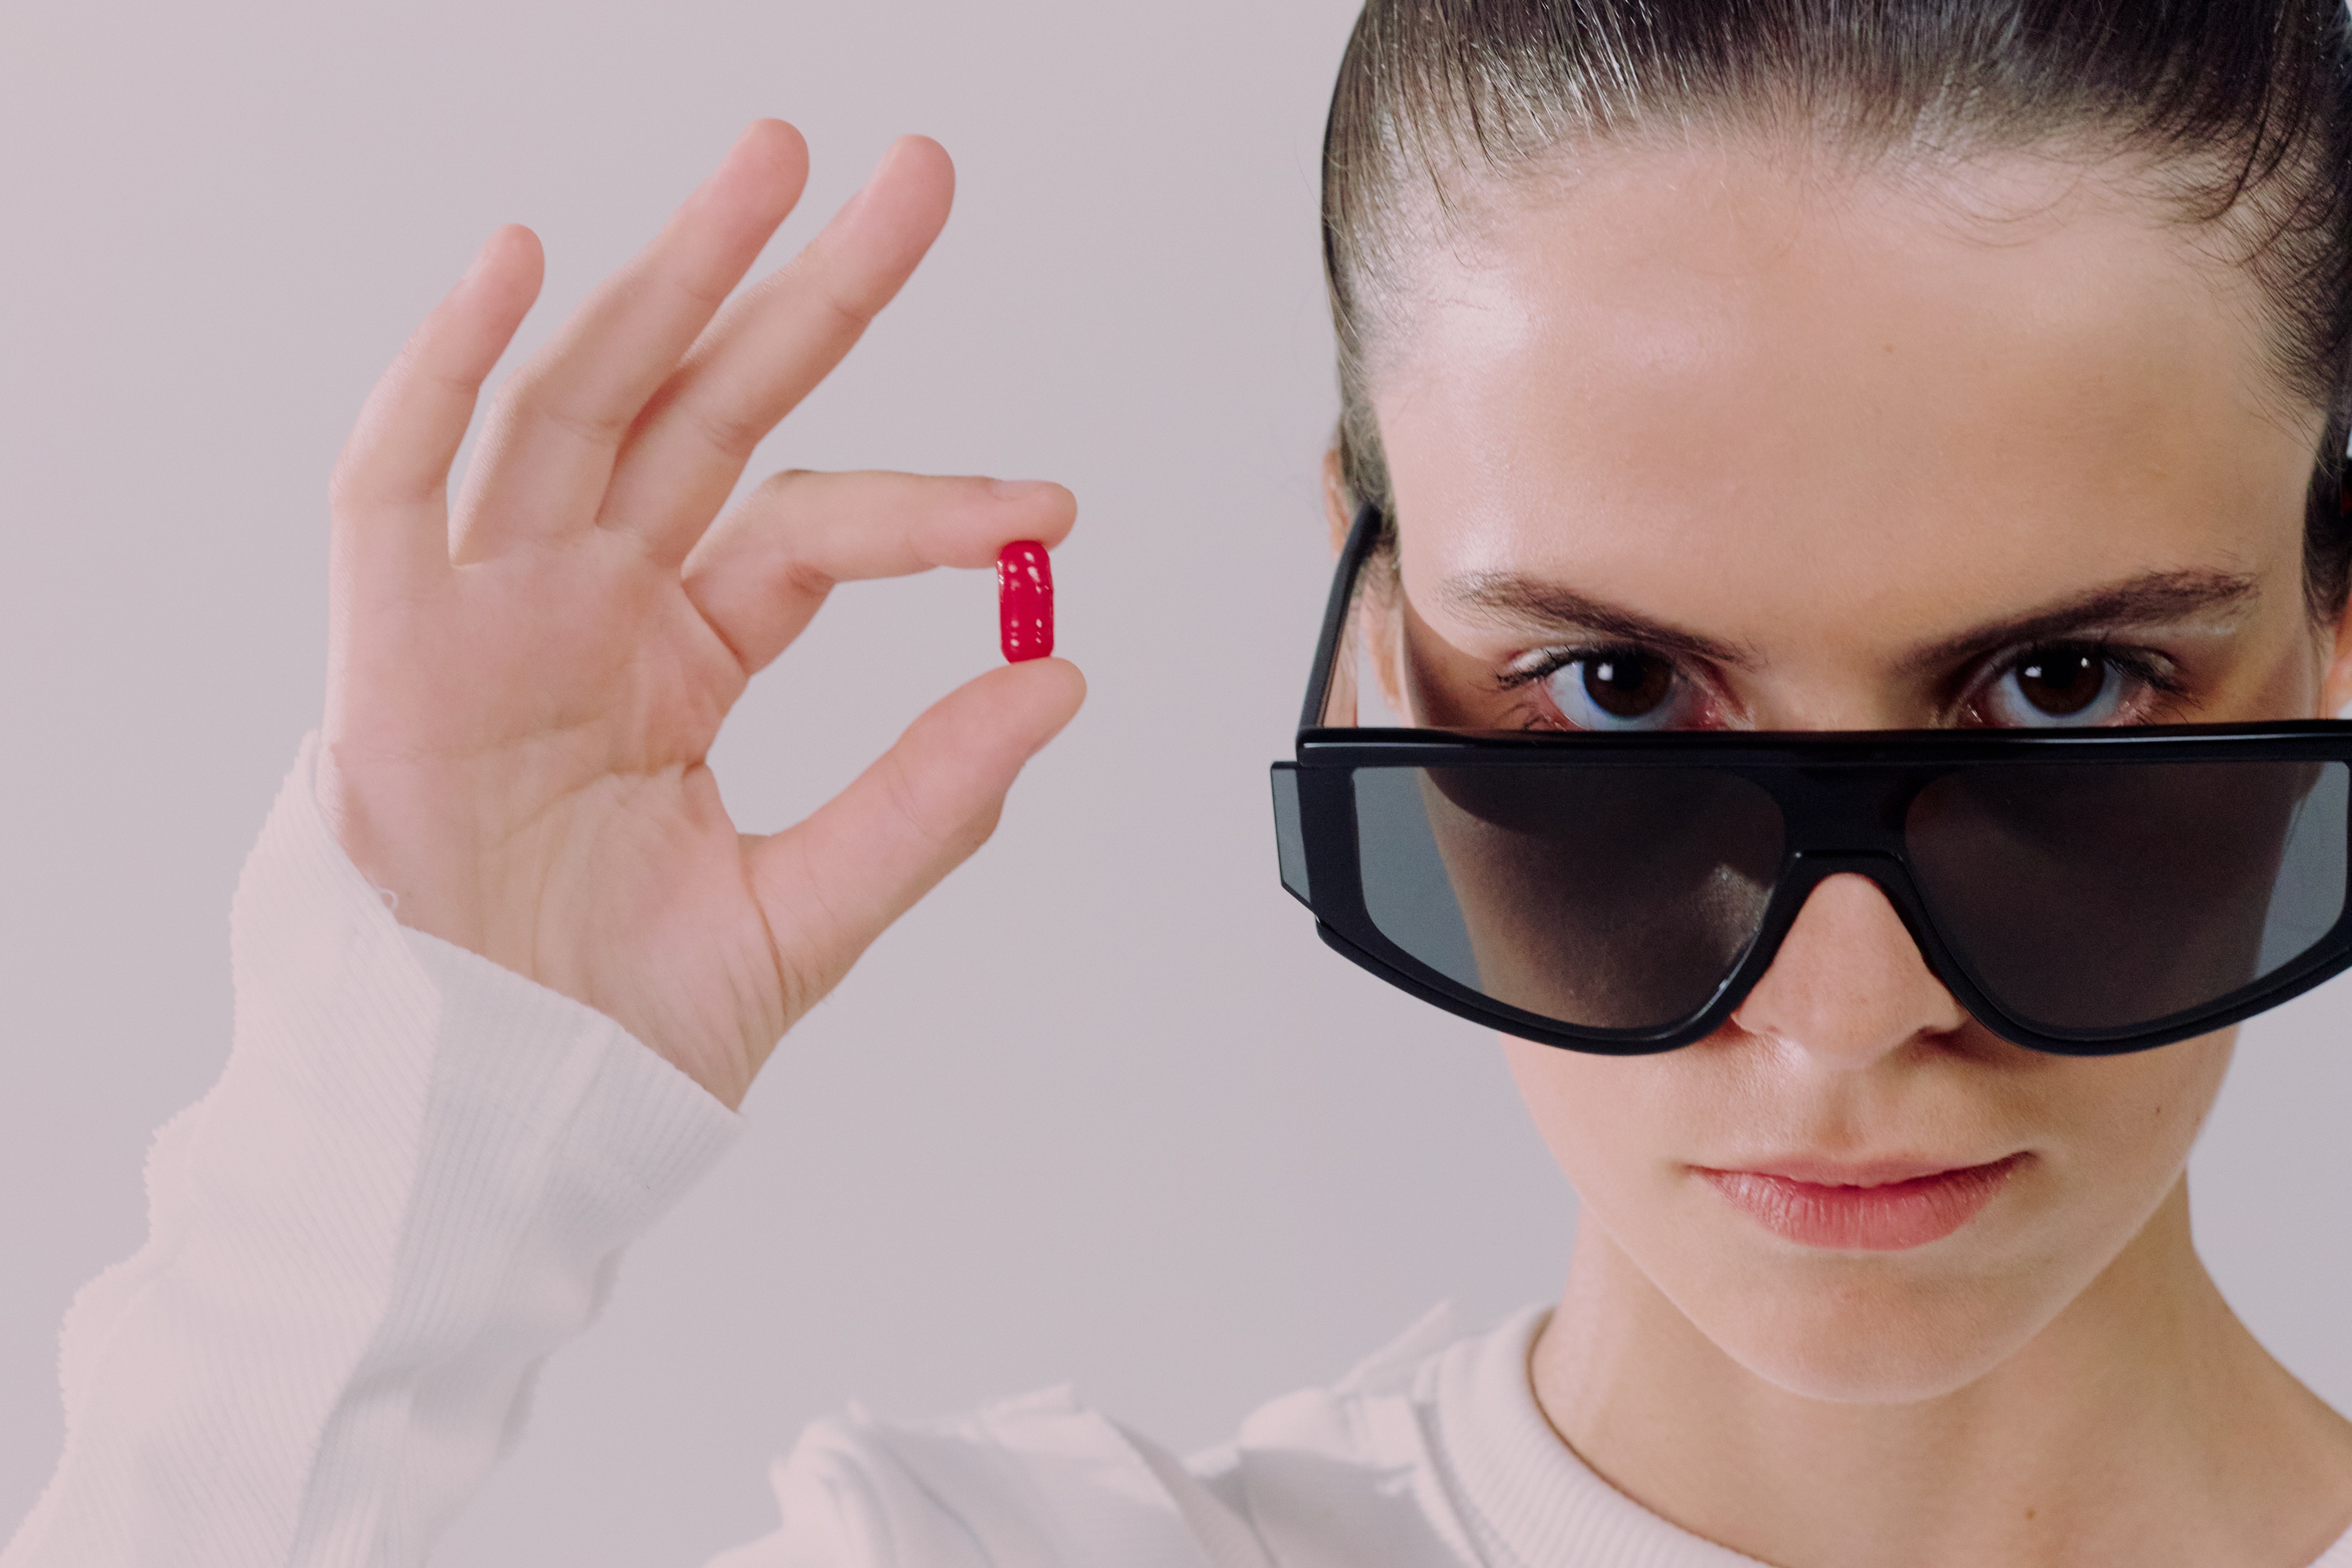
science, forehead, nose, glasses, cheek, skin, lip, chin, hand, vision care, goggles, eyebrow, eye, sunglasses, eyelash, mouth, white, Eye glass accessory, human body, neck, jaw, cosmetics, eyewear, gesture, iris, finger, pink, Material property, nail, Tints and shades, beauty, gadget, personal protective equipment, beard, blond, close up, fashion design, magenta, glass, fashion accessory, peach, brown hair, selfie, service, hair coloring, facial hair, fun, child, reflection, buzz cut